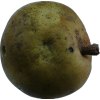
Label: pear